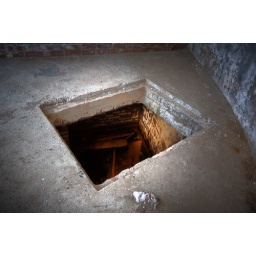
This hole drops down into the ground floor, all flood now under about a foot of water